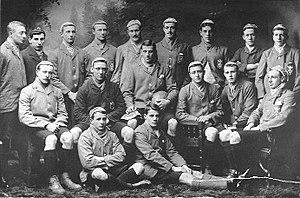
James Barnett Allison, né le 28 juin 1880 à Monaghan et mort le 31 mars 1907 à Montréal, est un ancien joueur de rugby irlandais, évoluant au poste de centre avec l'équipe nationale.